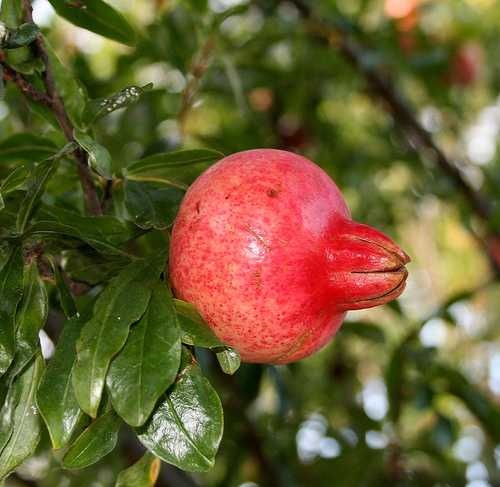
Label: Pomegranate